European Convention on Human Rights

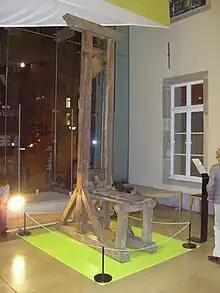
Luxembourg Guillotine. Protocols 6 and 13 aim to abolish the death penalty in Europe.

Article 6 provides a detailed right to a fair trial, including the right to a public hearing before an independent and impartial tribunal within reasonable time, the presumption of innocence, and other minimum rights for those charged with a criminal offence (adequate time and facilities to prepare their defence, access to legal representation, right to examine witnesses against them or have them examined, right to the free assistance of an interpreter).